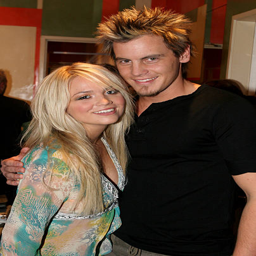
from left ; actor and person